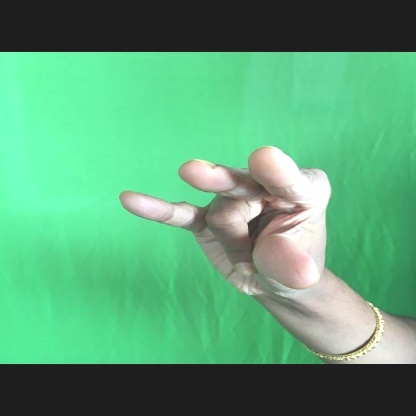
Mudra: Kangulam